7 Medical Battalion Group

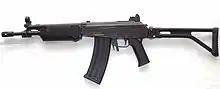
R5 Assault Rifle 556x45mm (.223)

Weapons carried depends on the type of operation, normally a member will be armed with an R5 or R4 assault rifle and sometimes with a side arm as well, for example the 9mm Beretta 92. It is not uncommon that the member is issued the same weapons as those of the unit he supports. Depending on the situation, these weapons can be either specialist or foreign in origin.